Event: Nepal Earthquake
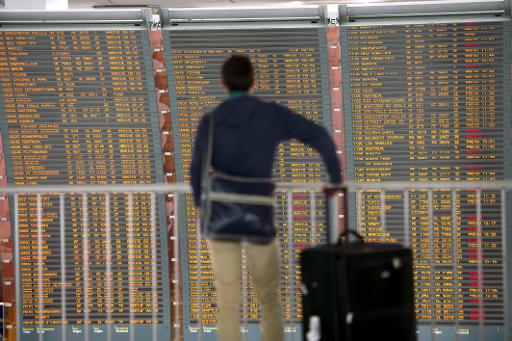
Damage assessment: no_damage